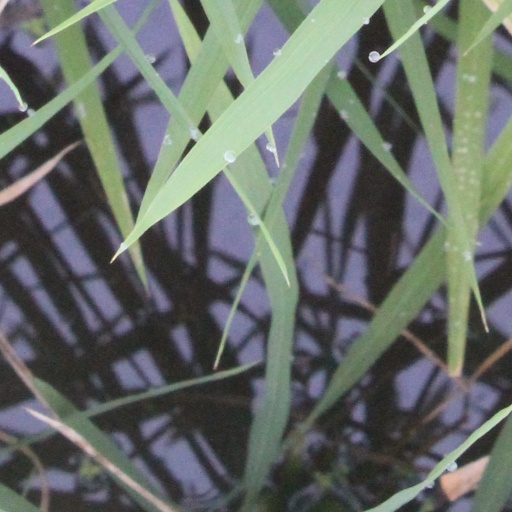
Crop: rice